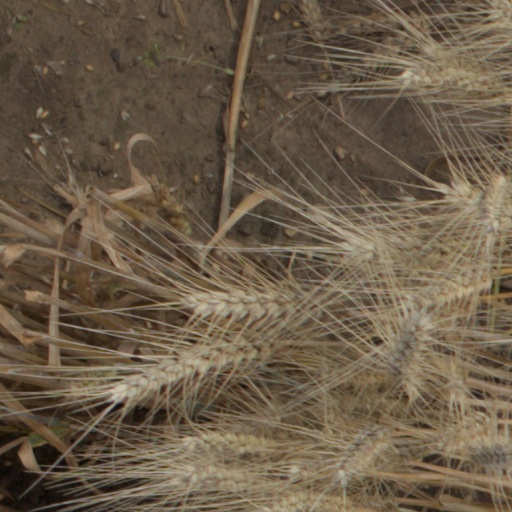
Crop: wheat